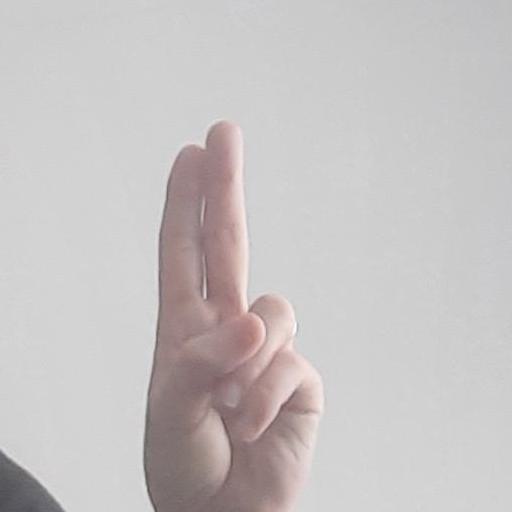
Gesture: two_up